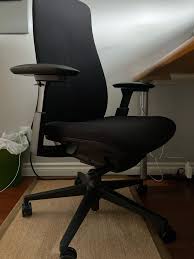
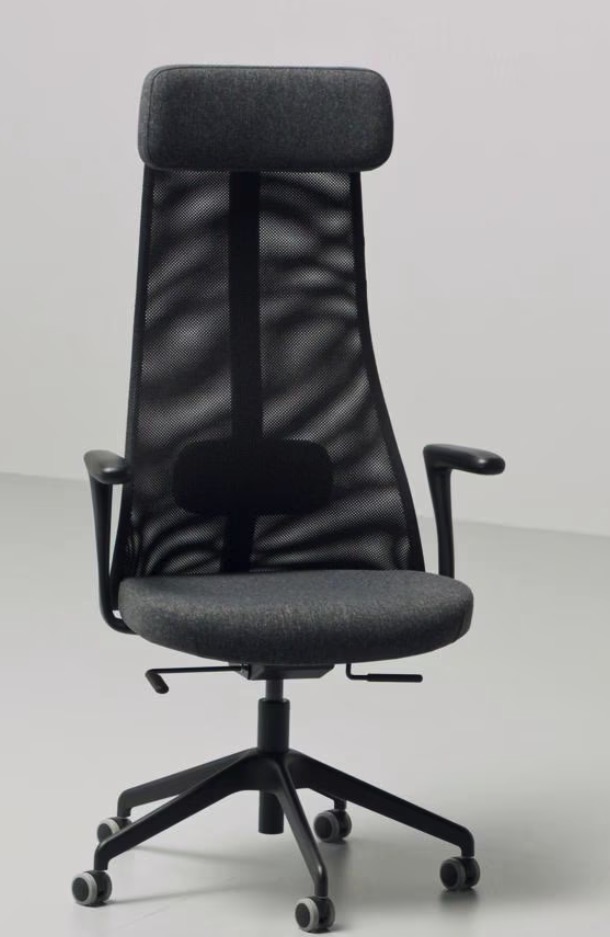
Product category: items_chair
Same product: no